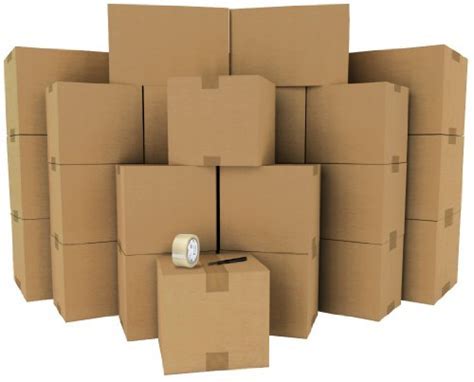
Label: cardboard